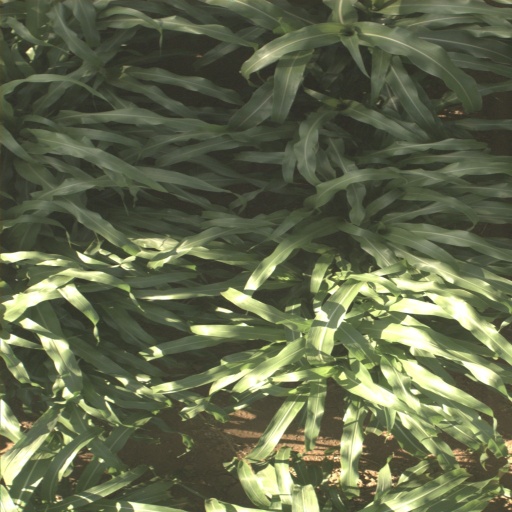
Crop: sorghum